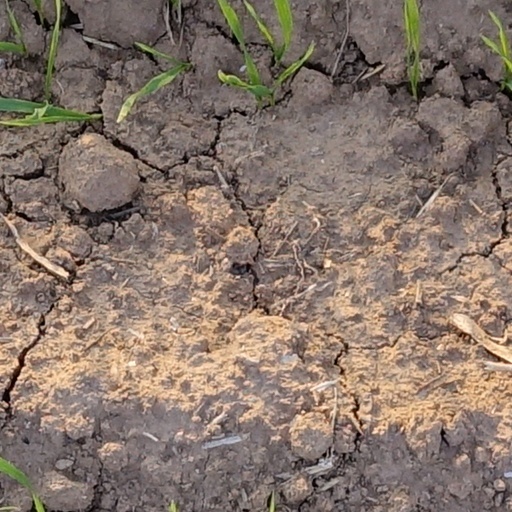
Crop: wheat